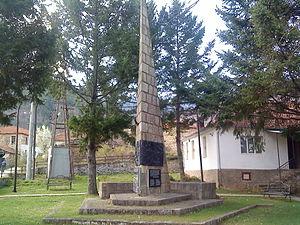
Tsapari est un village du sud-est de la Macédoine du Nord, situé dans la municipalité de Bitola. Le village comptait 493 habitants en 2002.